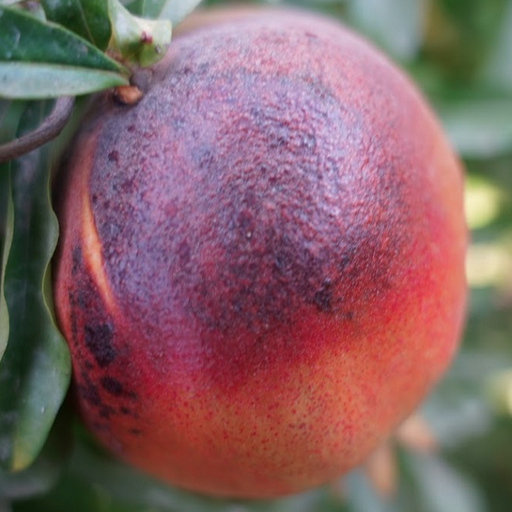
Label: Sunburn